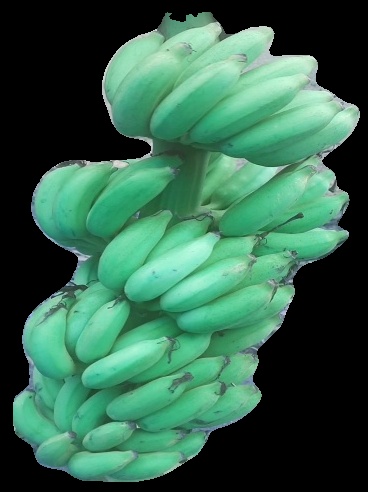
Variety: elakki-bale
Grade: grade2